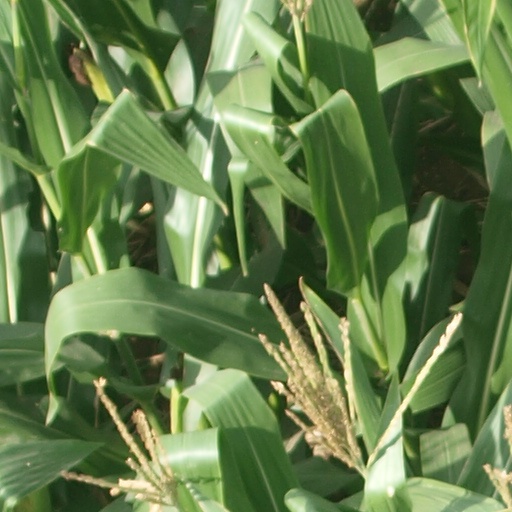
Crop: maize; corn